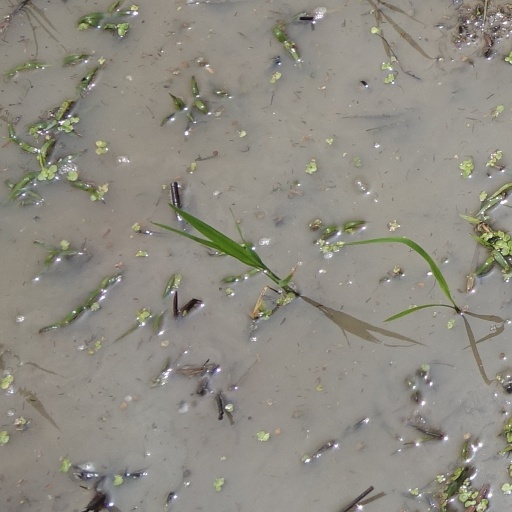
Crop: rice